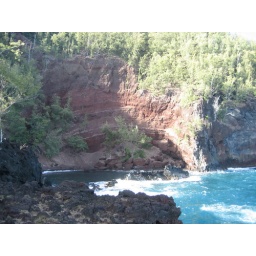
hidden red sand beach in Hana